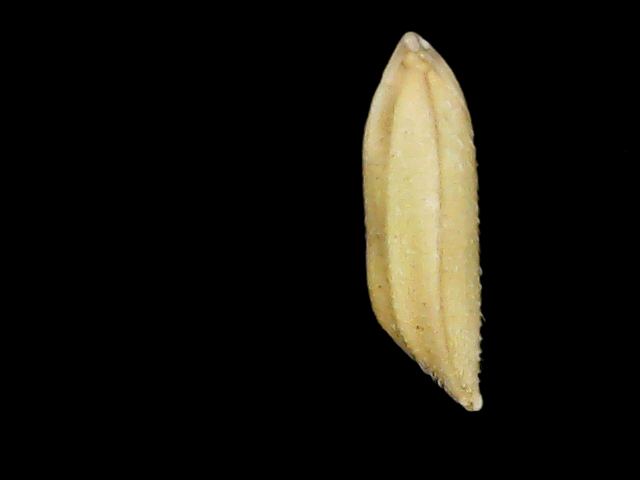
Rice variety: Binadhan26